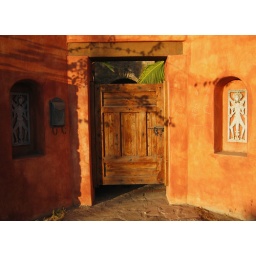
Front door of a house along the beach in Loreto, BCS